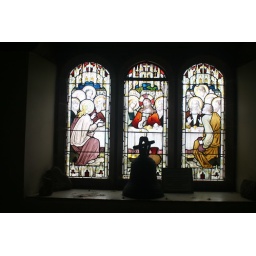
Stained glass window inside St Catherine's Eskdale Parish Church in Boot.